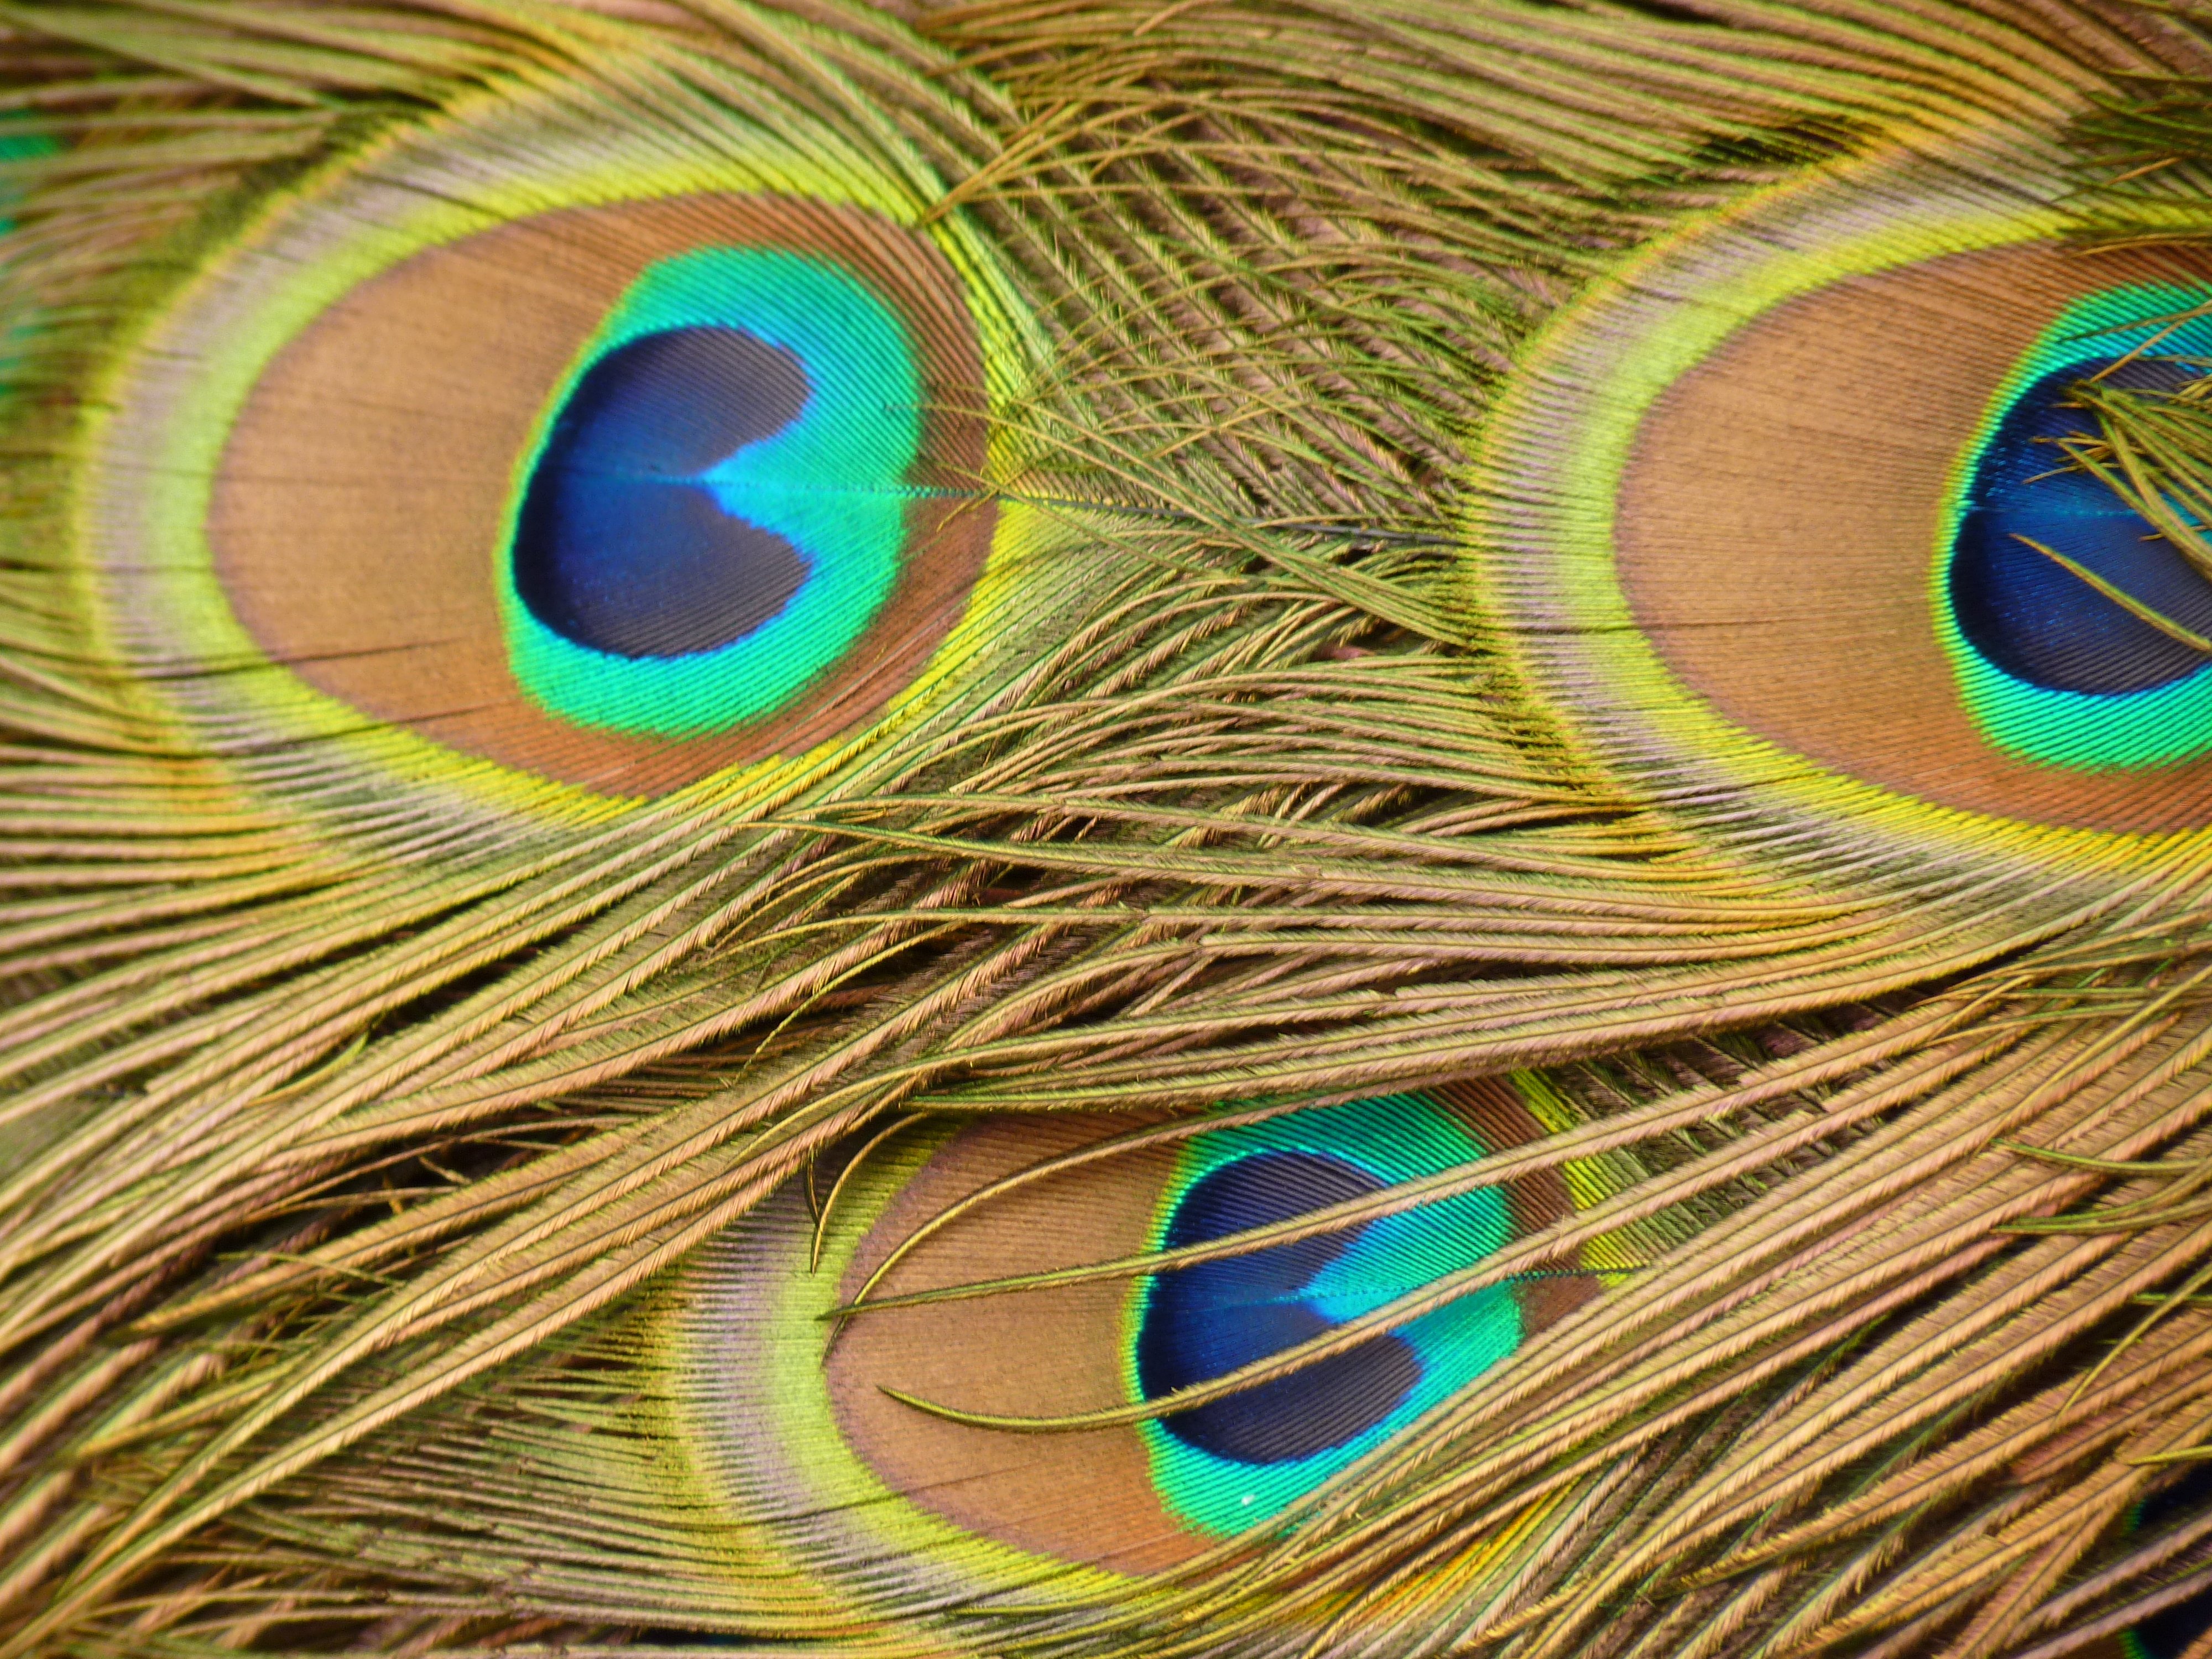
bird, wing, animal, beak, color, feather, fauna, material, peacock, close up, vertebrate, fashion accessory